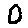
Label: 0